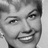
Emotion: happy